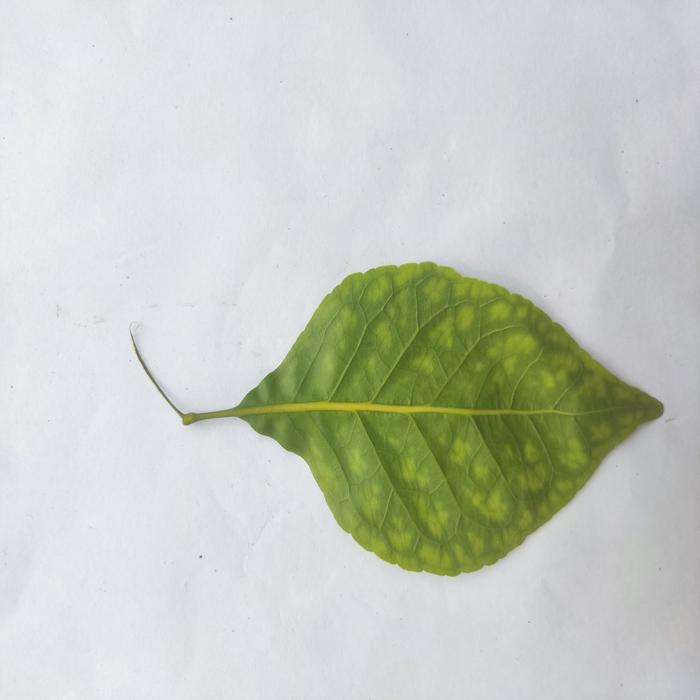
Crop: Aegle Marmelos
Leaf condition: Leaf_Spot